Mooney viscometer

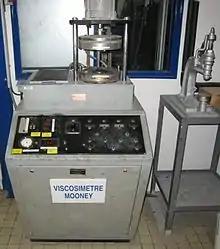
A Mooney viscometer

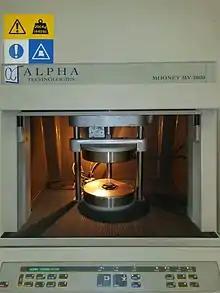
MV 2000 Mooney Viscometer

A Mooney viscometer or rotating disk viscometer is an instrument used for measuring the "Mooney viscosity" of rubbers. Invented in the 1930s by Melvin Mooney, it contains a rotating spindle and heated dies, the substance encloses and overflows the spindle and the mooney viscosity is calculated from the torque on the spindle.